Novaya Ladoga

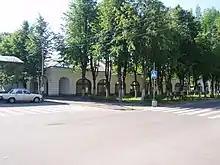
The trading arcades

The district contains seven cultural heritage monuments of federal significance and additionally five objects classified as cultural and historical heritage of local significance. The federal monuments are the trading arcades, the Nikolo-Medvedsky Monastery, the monument erected to commemorate the opening of the Ladoga Canal, as well as two buildings related to the activities of Alexander Suvorov, who was a regiment commander in Novaya Ladoga, and the building hosted the headquarters of the Ladoga Military Flotilla during World War II.